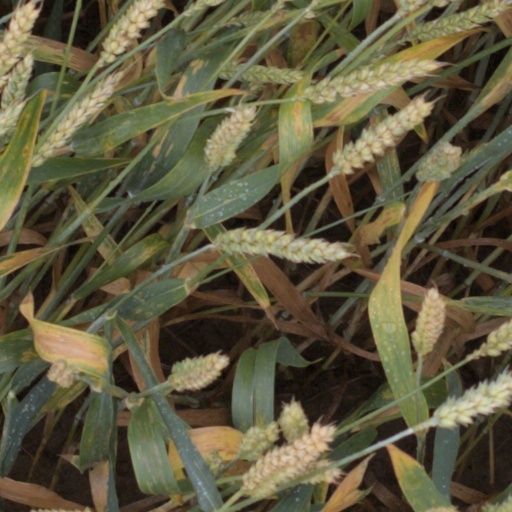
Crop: wheat